Arab Democratic Party (Lebanon)

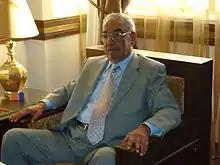
Ali Eid in 2008

The ADP traced back its origins to an earlier leftist students' organization called the Alawite Youth Movement (AYM) (Arabic: حركة الشباب العلوي | "Harakat al-Shabab al-Alawiyya") or Mouvement de la Jeunesse Alaouite (MJA) in French, originally formed in 1972 at Tripoli by Ali Eid, a former teacher. As its name implies, the AYM drew its support from the Shia Alawite minority sect of Lebanon, even receiving the personal backing of Rifa'at al-Assad, Syria's vice-president at the time and himself a member of that sect. During the early war years, the AYM kept itself outside the LNM-PLO alliance, but in 1977–78 the movement joined the Patriotic Opposition Front (POF) (Arabic: جبهة المعارضة الوطنية | "Jabhat al-Muearadat al-Wataniyya"), a pro-Syrian multiconfessional coalition of Lebanese notables and activists founded in Tripoli by the MP Talal El-Merhebi (elected in 1972), Souhale Hamadah, Rashid Al-Muadim, George Mourani, and Nassib Al-Khatib, with Ali Eid being elected vice-president of the new formation.